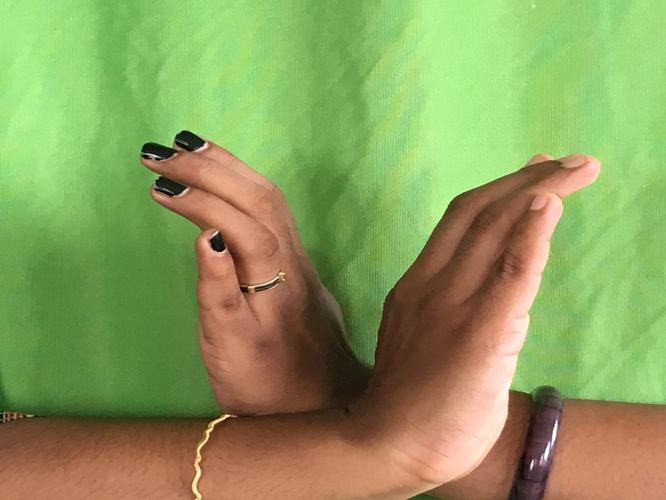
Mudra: Nagabandha
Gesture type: double_hand